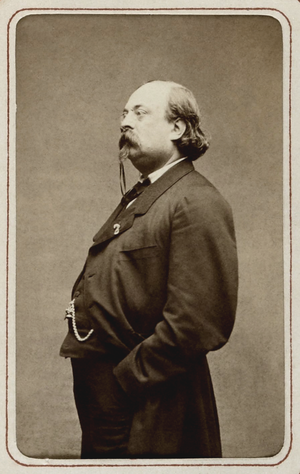
Louis Bouilhet (1822-1869), homme de lettres, poète et critique littéraire français.
Louis Hyacinthe Bouilhet, dit Louis Bouilhet, né à Cany le 27 mai 1821 et mort à Rouen le 18 juillet 1869, est un poète français.